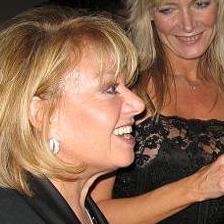
Age: 57